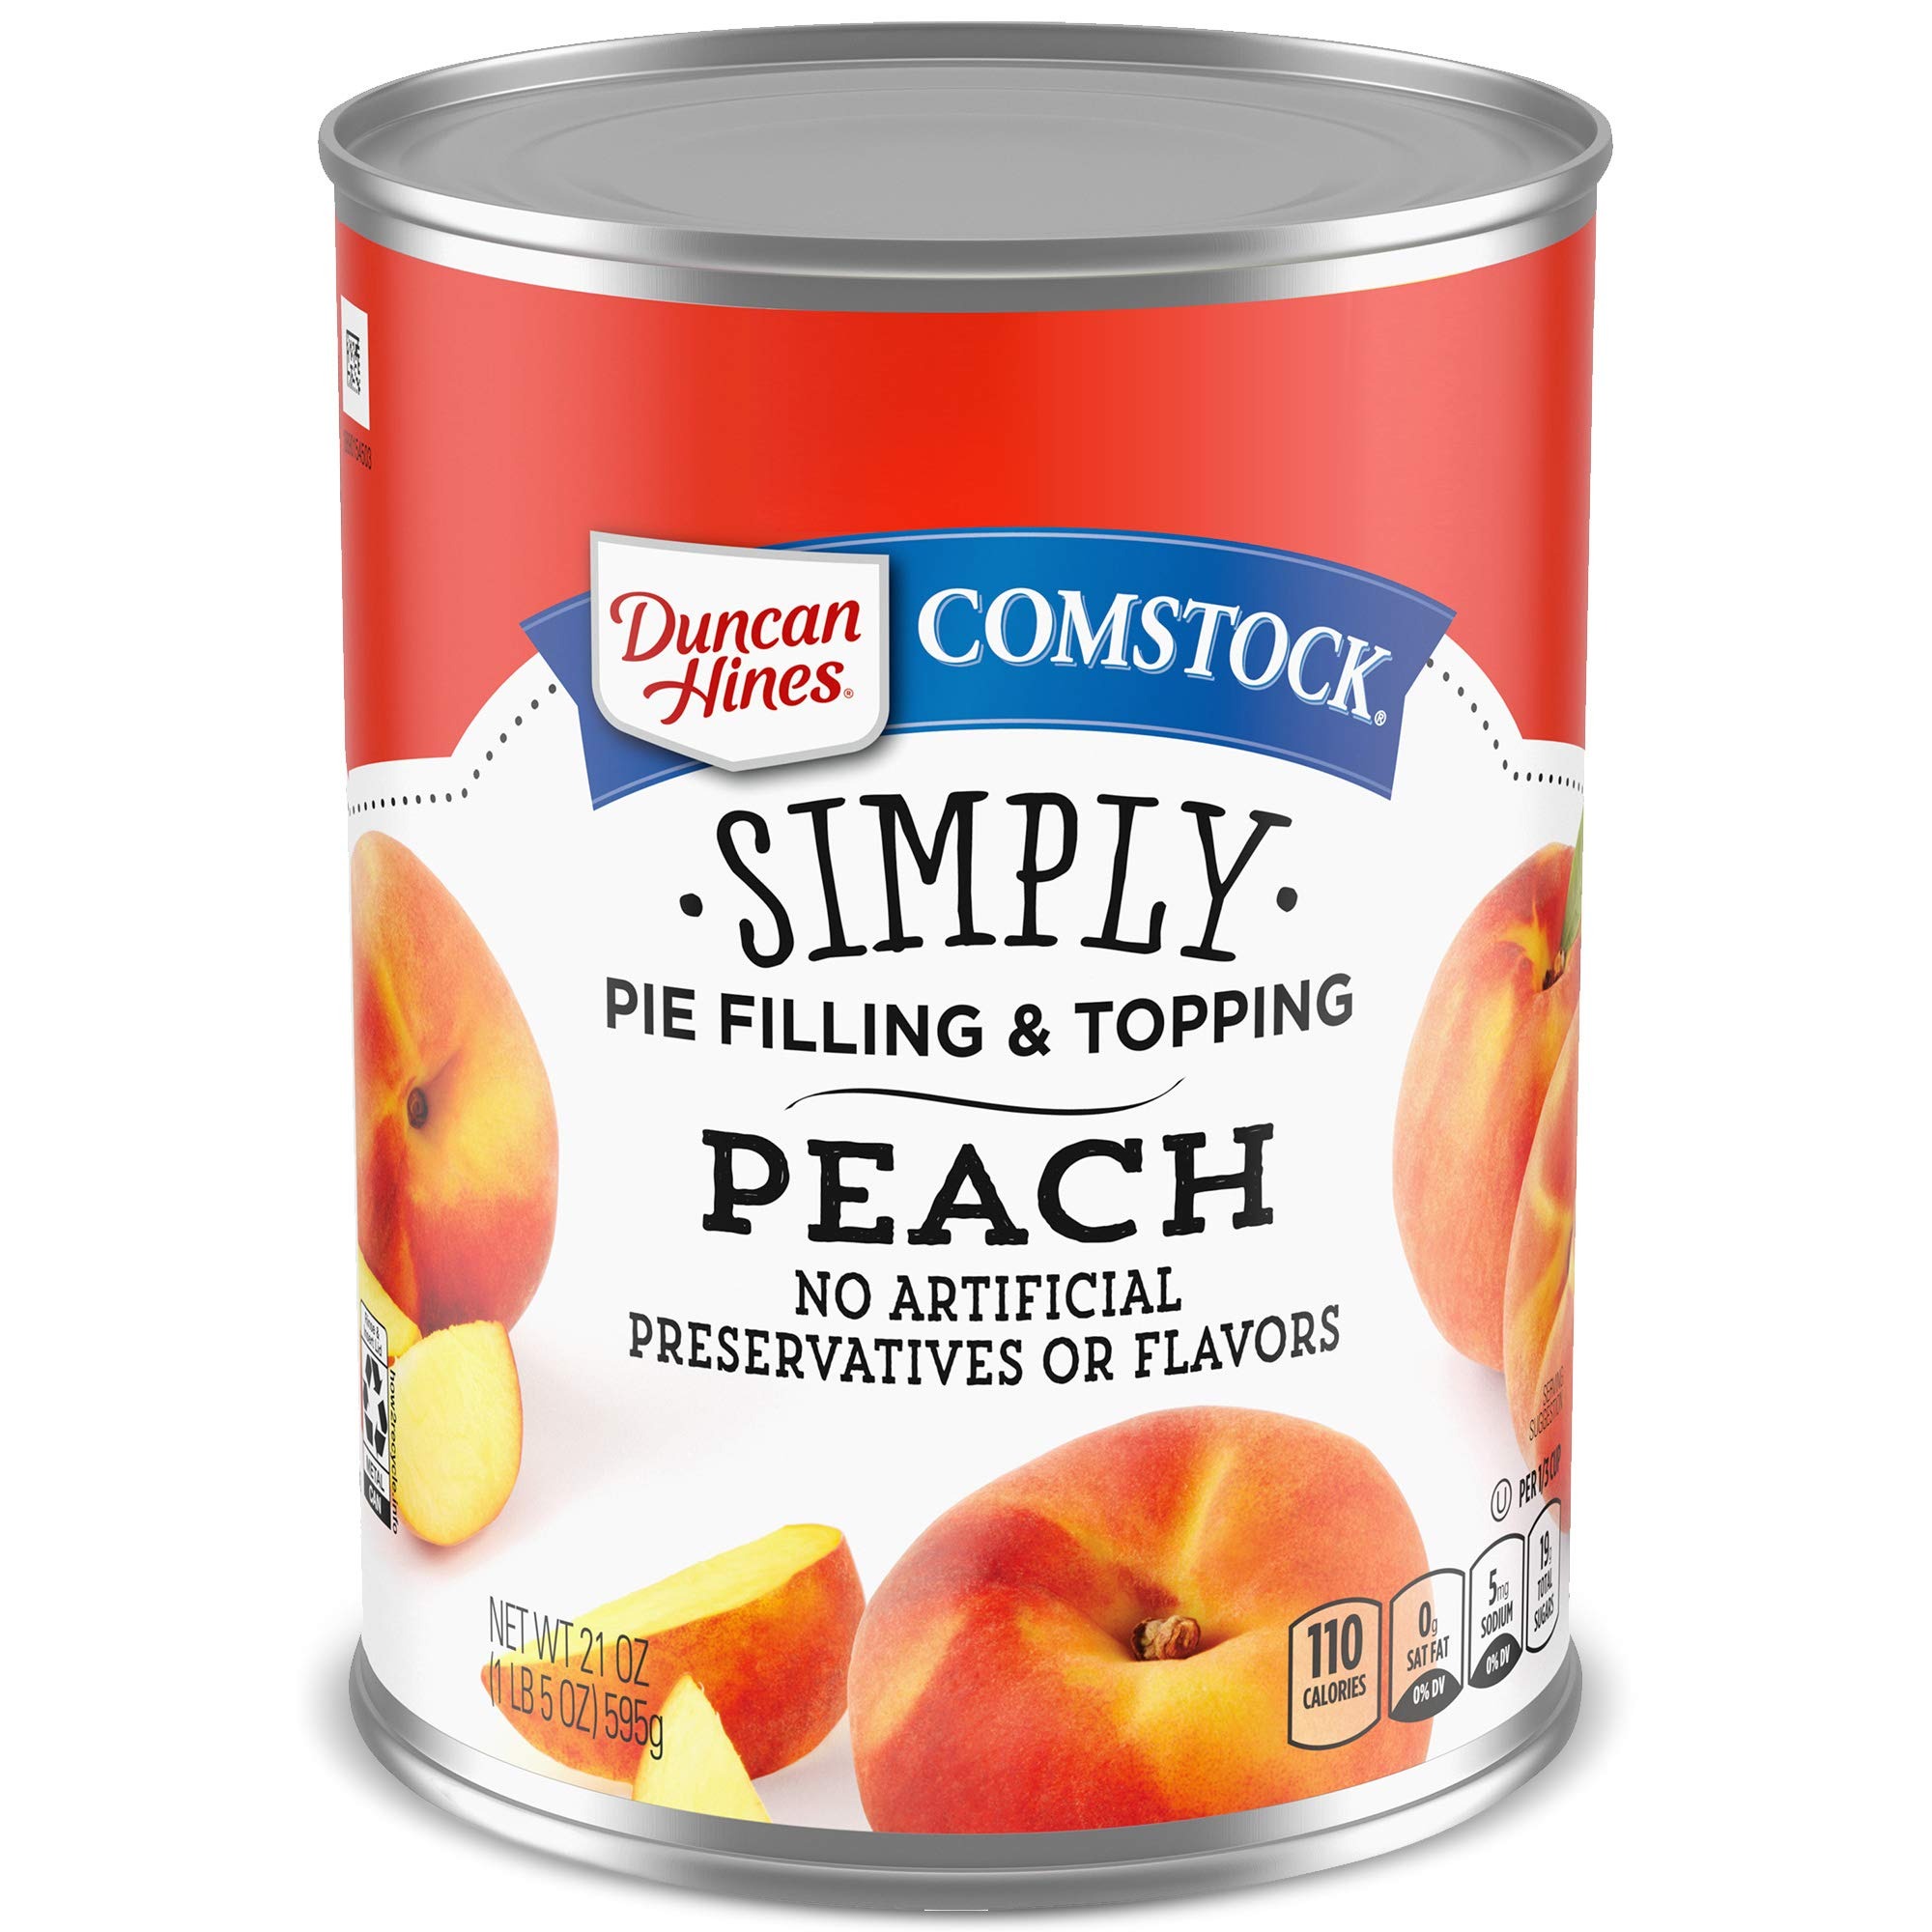
Item Name: Duncan Hines Comstock Simply Pie Filling, Peach, 21 Ounce (Pack of 8)
Bullet Point 1: Perfect filling for pies or as a delicious topping for desserts
Bullet Point 2: Made from the freshest fruits
Bullet Point 3: Delivers homemade taste and quality
Bullet Point 4: No artificial preservatives or color added
Bullet Point 5: More like homemade
Value: 168.0
Unit: Ounce

Price: 11.43